Mokvi Gospels

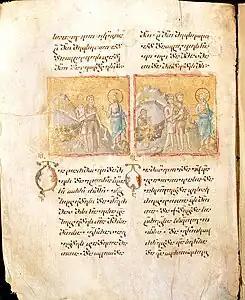
The Mokvi Gospels

The Mokvi Four Gospels is a 13th-century illuminated manuscript of the Four Gospels in Georgian, copied in the "nuskhuri" script and richly adorned with miniatures at the Mokvi Cathedral in Abkhazia. The Mokvi Gospels contains 329 pages, each 30 x 23.5 centimetres in size, and a long cycle of 157 miniatures painted on gold leaf. The manuscript is preserved at the Georgian National Center of Manuscripts in Tbilisi.